Arthur Lasenby Liberty

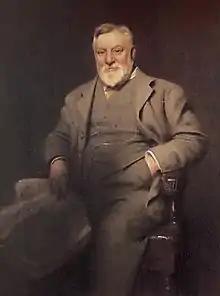
Portrait of Liberty by Arthur Hacker (1913)

Sir Arthur Lasenby Liberty (13 August 1843 – 11 May 1917) was a British merchant, and the founder of Liberty & Co.